2025 The LiUNA!

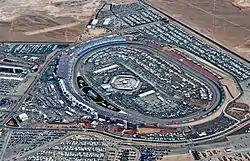
Las Vegas Motor Speedway, the track where the race was held.

Las Vegas Motor Speedway, located in Clark County, Nevada outside the Las Vegas city limits and about 15 miles northeast of the Las Vegas Strip, is a complex of multiple tracks for motorsports racing. The complex is owned by Speedway Motorsports, Inc., which is headquartered in Charlotte, North Carolina.